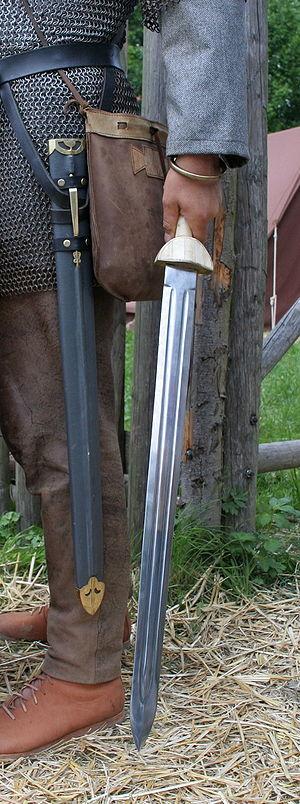
Spatha est le nom grec de l'épée longue, utilisé pour désigner l'épée longue romaine tardive, l'épée des grandes invasions et l'épée mérovingienne. Elle se caractérise par une large lame ainsi que par une garde étroite et plate.